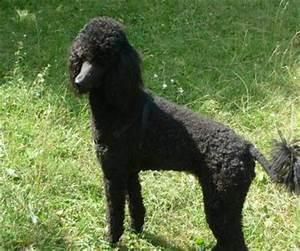
dog